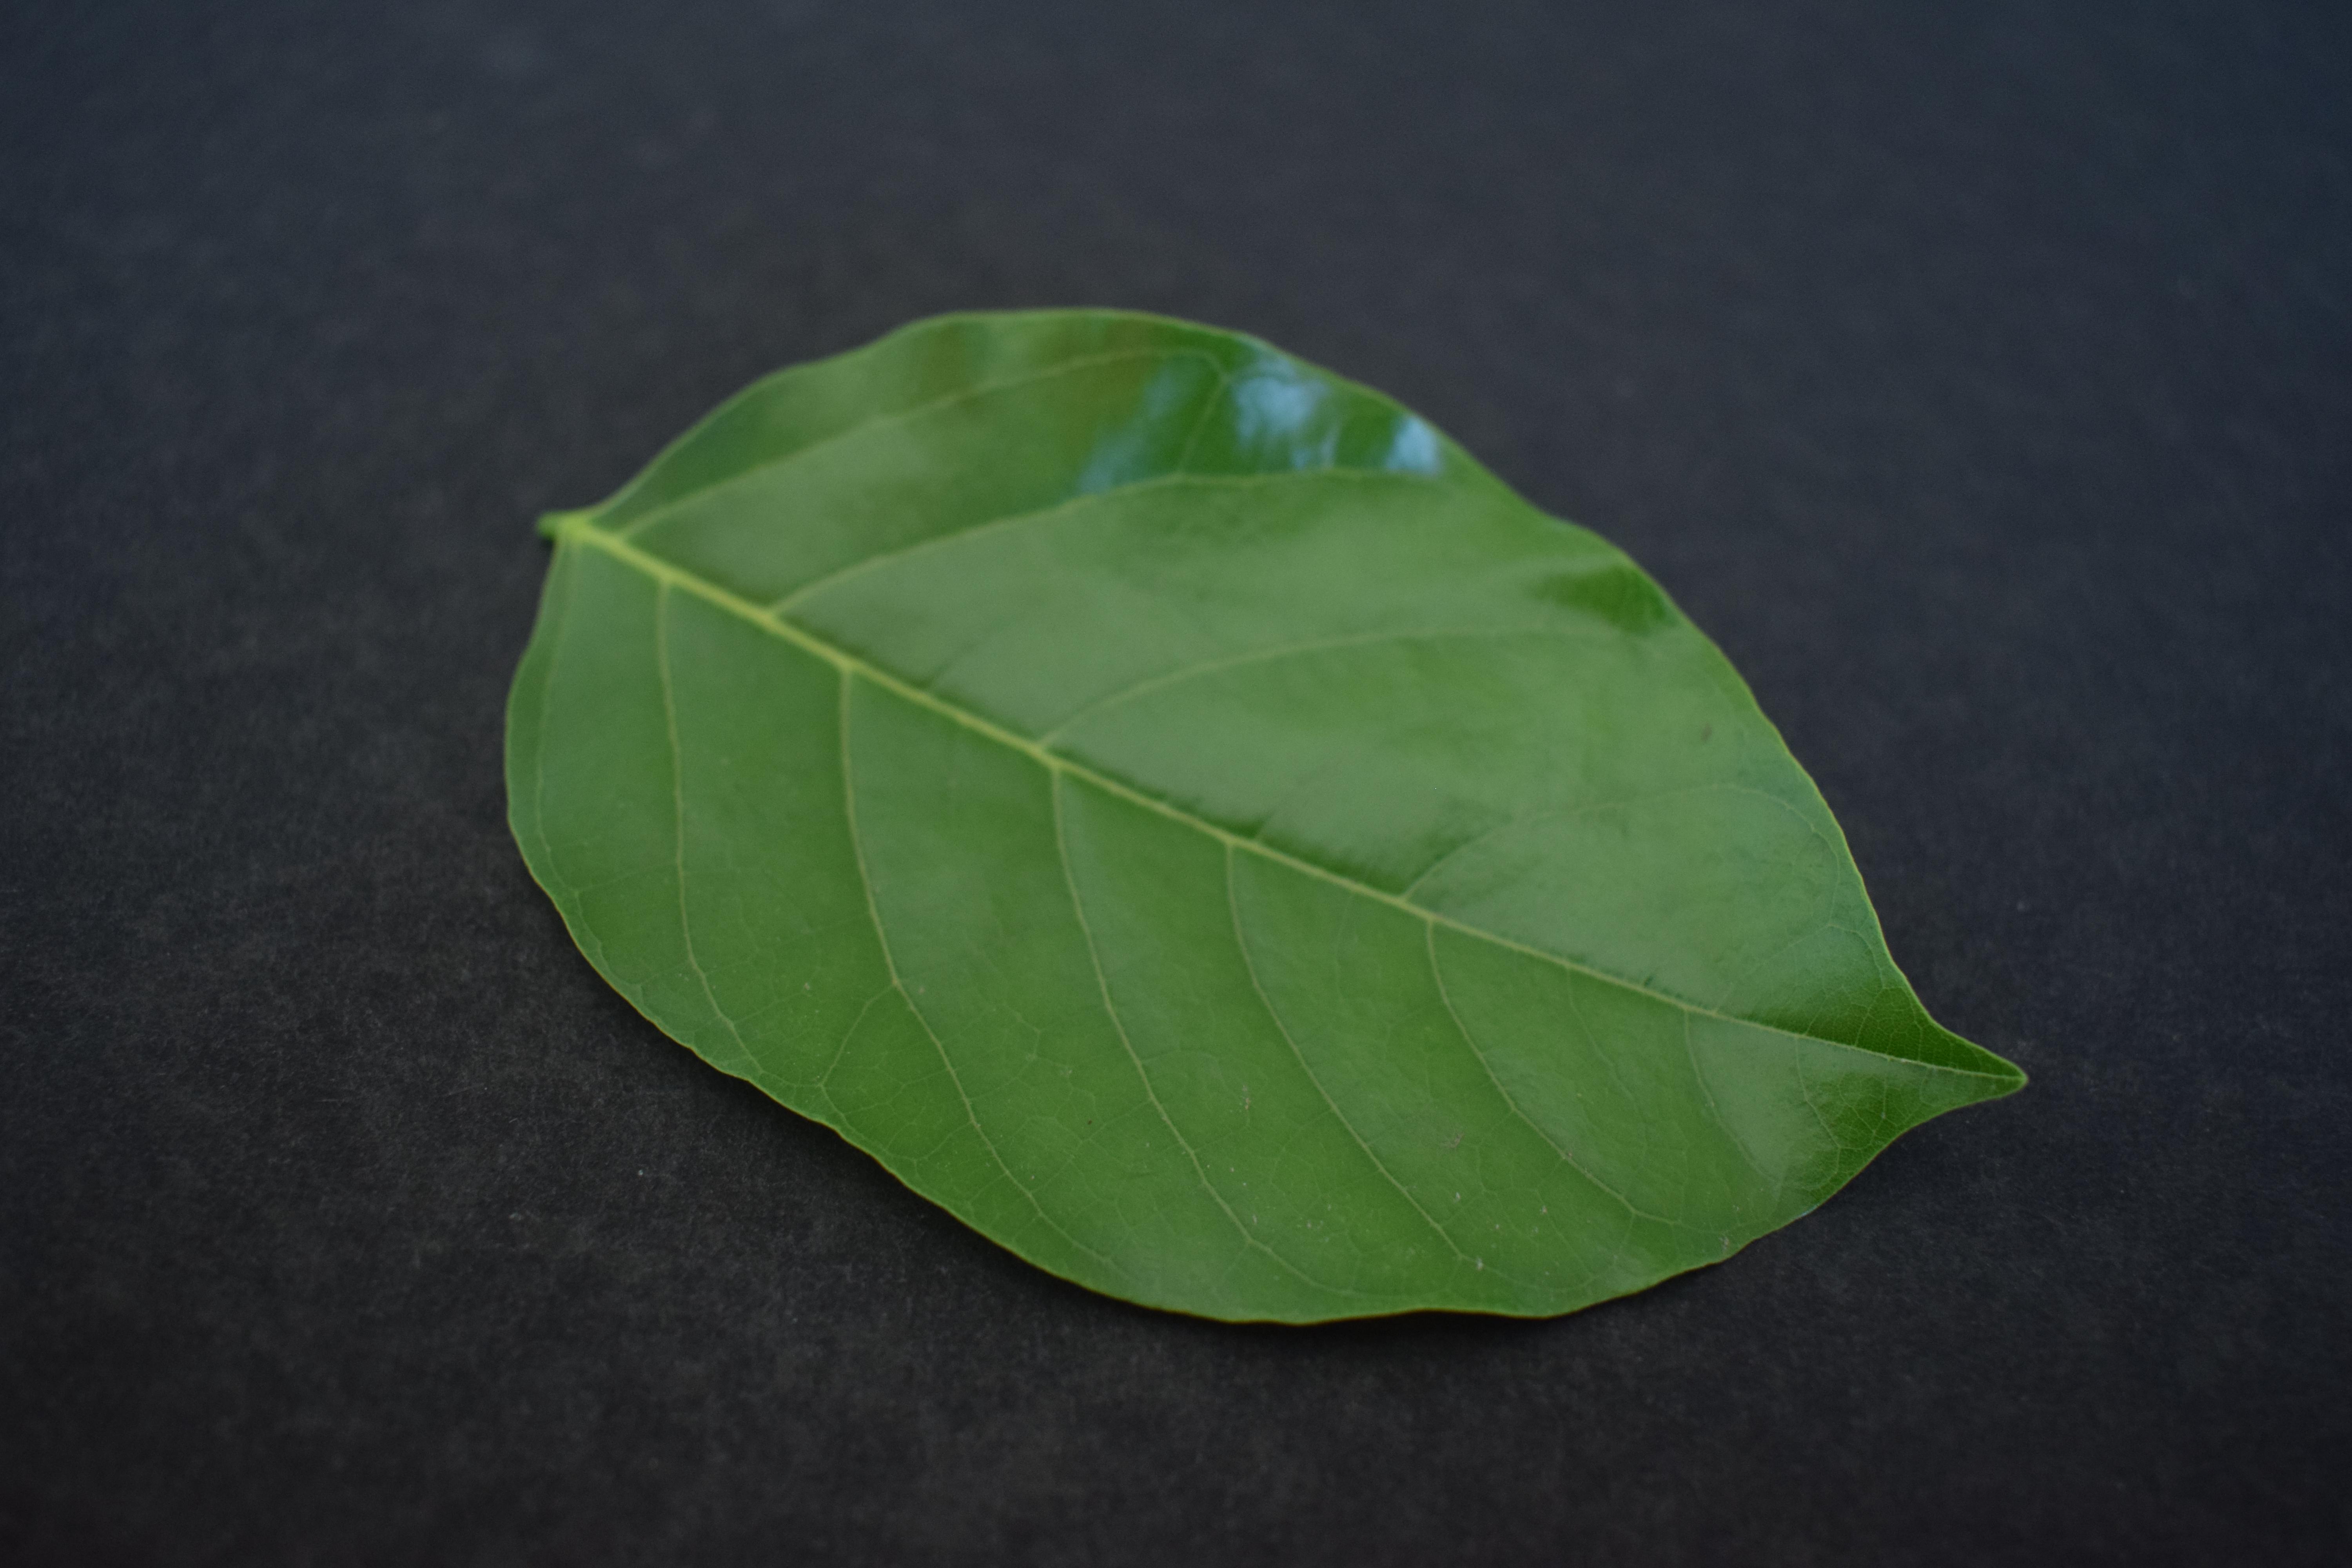
Plant species: Pongamia Pinnata